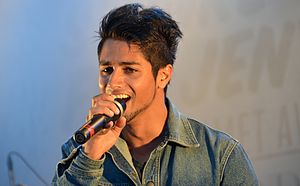
Chicosepoy
Patel under en koncert i 2011